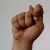
The image shows a hand gesture representing the letter 'T' in Indian Sign Language.